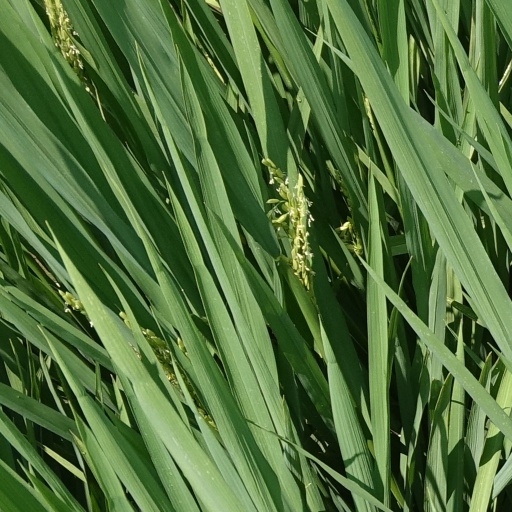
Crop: rice